Sebastian Rudy

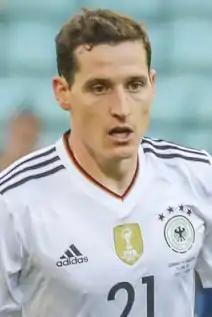
Rudy playing for Germany at the 2017 FIFA Confederations Cup

Sebastian Rudy (born 28 February 1990) is a German former professional footballer who played as a midfielder or defender. He began his senior career at VfB Stuttgart in 2008 before moving to TSG Hoffenheim in 2010, where he spent a majority of his playing career. Rudy transferred to Bayern Munich in 2017 and won the Bundesliga during a one-year spell with the club. He moved to Schalke 04 in 2018, before returning to Hoffenheim on a loan in 2019 and a permanent transfer in 2021. Rudy retired from professional football in 2023. He currently plays for German amateur team SG Dilsberg.